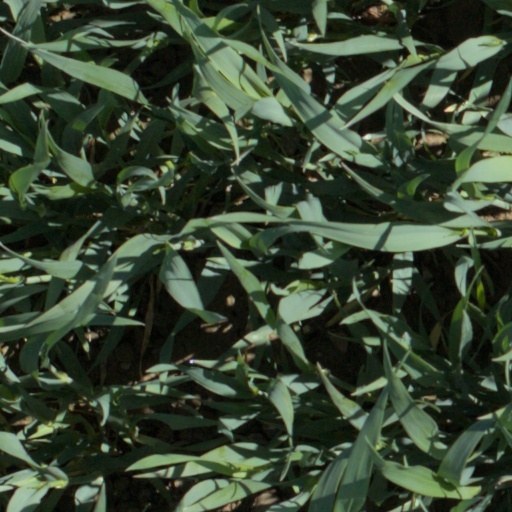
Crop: wheat